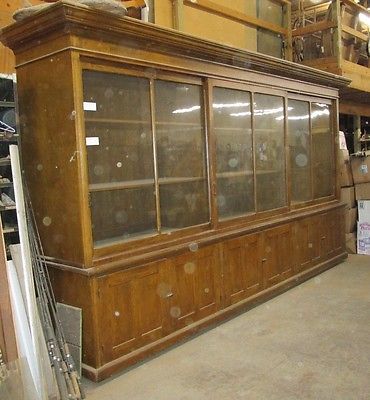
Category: cabinet